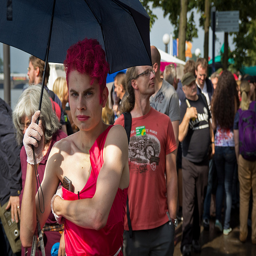
a person with pink hair holding an umbrella in a crowd
A man in a pink dress holding an umbrella.
A motley crowd of tourists are walking along the beach.
This lady had a umbrella over her pink dyed head with her cell phone in her  pink  sleeveless blouses with one hand under her arm while standing in a crowd of people.
A person with bright red hair and shirt using a black umbrella.